The Poison Sky

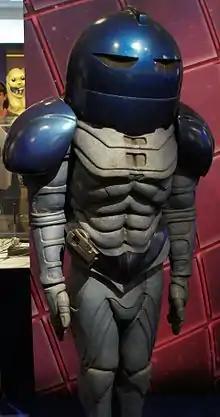
The Sontarans in their helmets, as shown at the Doctor Who Experience.

The "Valiant" is equipped with a version of the Torchwood weapon that destroyed the Sycorax ship in "The Christmas Invasion". The Doctor remarks to Colonel Mace, "At times like this, I could do with the Brigadier...no offence." This is a reference to Brigadier Lethbridge-Stewart. The Doctor quips "Are you my mummy?" to Colonel Mace while they are wearing gas masks, in reference to the events of "The Empty Child"/"The Doctor Dances".